West Street pedestrian bridges

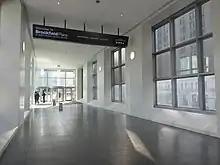
Liberty Street Bridge

The original incarnation of the Liberty Street Bridge, was called the South Bridge, as it was seen as a companion to its Vesey Street counterpart and had a similar design. Due to the attacks, it had sustained significant damage. However, unlike its counterpart, it was extended and repaired and was reopened in April 2002. Since then, the bridge has been revamped and rerouted, due to its location near the World Trade Center site and the construction activity for the Vehicle Security Center and the demolition of the Deutsche Bank Building at 130 Liberty Street. On April 21, 2010, the eastern bridge access point was shifted onto the east side of West Street, from Liberty Street. A pre-fabricated segment was attached to the existing bridge, for use while construction proceeds on both sides along Liberty Street. The new pre-fabricated southward extension was fitted with an elevator for ADA accessibility. The bridge was connected to Liberty Park at its eastern end in 2016.